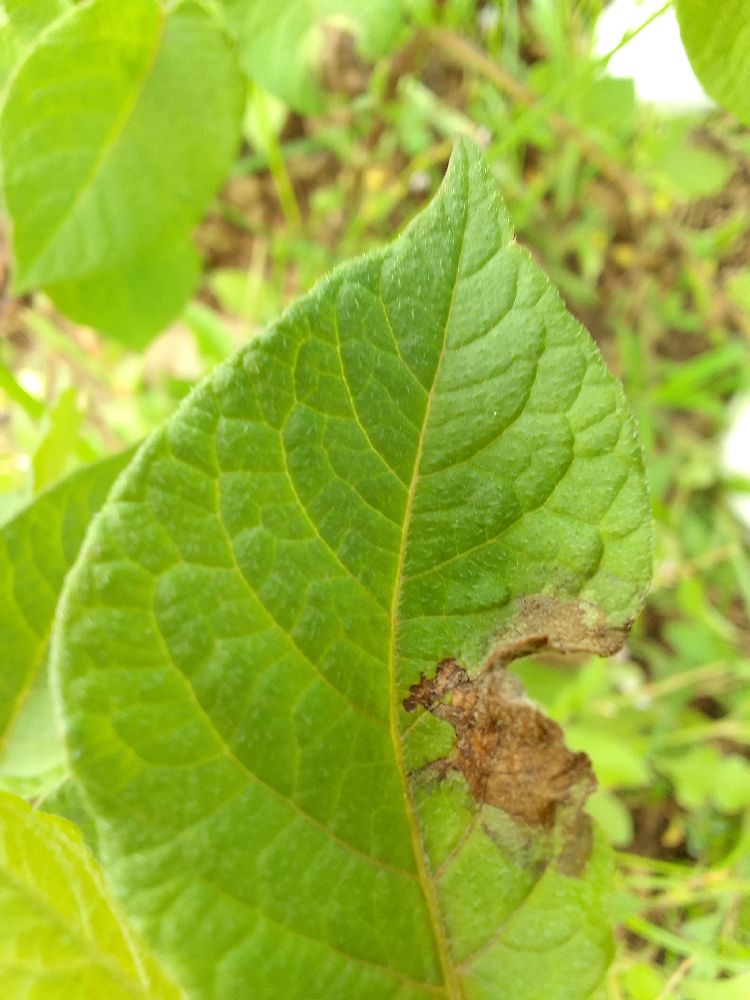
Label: Late blight